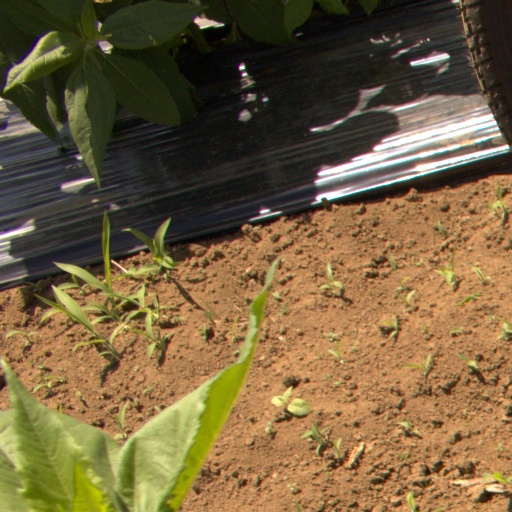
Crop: Jerusalem artichoke